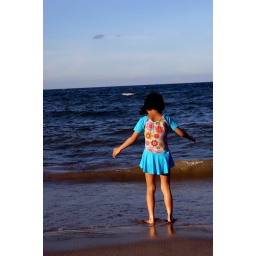
the little girl by the beach